Karas (food)

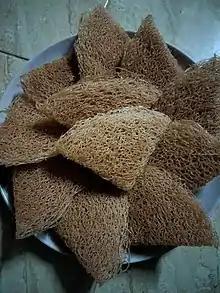

Karas or Kuih Karas is one of the famous traditional food in Kedah. It is usually found in Kota Setar District. it suitable to eat during tea time with a cup of hot coffee